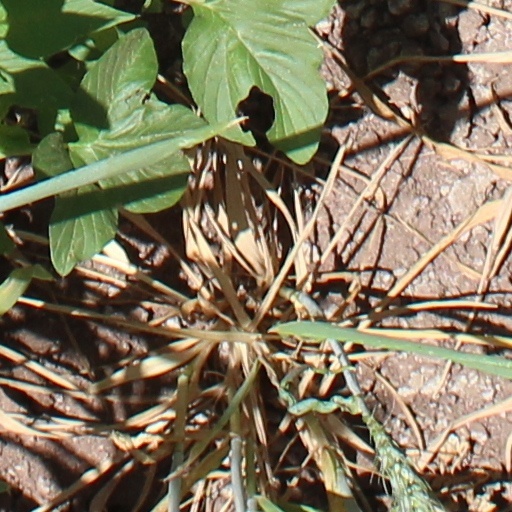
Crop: wheat